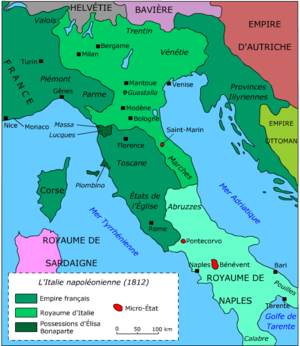
Le Risorgimento, ou unification italienne, est la période de l’histoire de l'Italie dans la seconde moitié du XIXᵉ siècle au terme de laquelle les rois de la maison de Savoie unifient la péninsule italienne par l'annexion de la Lombardie, de Venise, du royaume des Deux-Siciles, du duché de Modène et Reggio, du grand-duché de Toscane, du duché de Parme et des États pontificaux au royaume de Sardaigne.
L'Italie possède une histoire qui est intimement liée à l'Europe et au bassin méditerranéen.
Les Alpes dinariques ou Dinarides sont un massif montagneux des Balkans occidentaux qui doivent leur nom au mont Dinara. Elles s'élèvent entre la plaine de Pannonie au nord-est et la mer Adriatique au sud-ouest, en plusieurs chaînes montagneuses orientées principalement selon un axe nord-ouest/sud-est, de la Slovénie au nord de l'Albanie où culmine leur plus haut sommet, à 2 692 mètres d'altitude : le Maja Jezercë. Elles couvrent au total six pays reconnus internationalement, auxquels peut s'ajouter le Kosovo. La plus grande ville est Sarajevo, capitale de la Bosnie-Herzégovine. Trois climats distincts influencent le massif : méditerranéen à l'ouest, montagnard au centre, où le relief est le plus élevé, et continental à l'est.
Les insurrections antifrançaises en Italie sont des révoltes qui éclatent, entre 1796 et 1814, pendant la période où une partie de la péninsule italienne se trouve sous domination française. Elles ont lieu dans les territoires occupés par les armées de la France révolutionnaire, dont cette dernière a fait des républiques sœurs, avec l'aide des sympathisants et des Jacobins du cru. Elles débutent avec la première campagne d'Italie conduite par Napoléon Bonaparte et prennent fin en 1814 avec son abdication.
L’histoire de la Sardaigne est ancienne et particulièrement riche. Le peuplement stable de la Sardaigne résulte de mouvements de population de la culture de la céramique cardiale qui se sont produits vers 6000 av. J.-C. en provenance de la péninsule italienne. Mais il s'est poursuivi, au fil des invasions, pour donner le peuple sarde. Christophe de Chenay fait remarquer que :
Giuseppe Garibaldi, né Joseph Marie Garibaldi le 4 juillet 1807 à Nice et mort à Caprera le 2 juin 1882, est un général, homme politique et patriote italien. Il est considéré, avec Camillo Cavour, Victor-Emmanuel II et Giuseppe Mazzini, comme l’un des « pères de la patrie » italienne.
La République cisalpine est un État créé le 27 juin 1797 par Napoléon Bonaparte, une « république sœur » résultant de la fusion des républiques cispadane et transpadane qu'il avait établies en 1796. Le 26 janvier 1802, elle prend le nom de République italienne.
L’histoire de Saint-Marin, un petit État souvent qualifié de « plus vieille république du monde », prend ses racines au IVᵉ siècle, sous l'Empire romain.